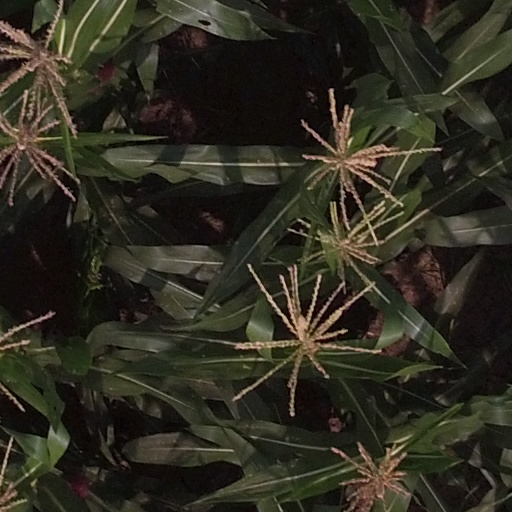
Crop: maize; corn